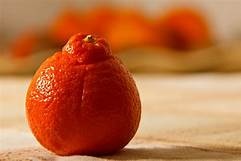
Label: mandarine